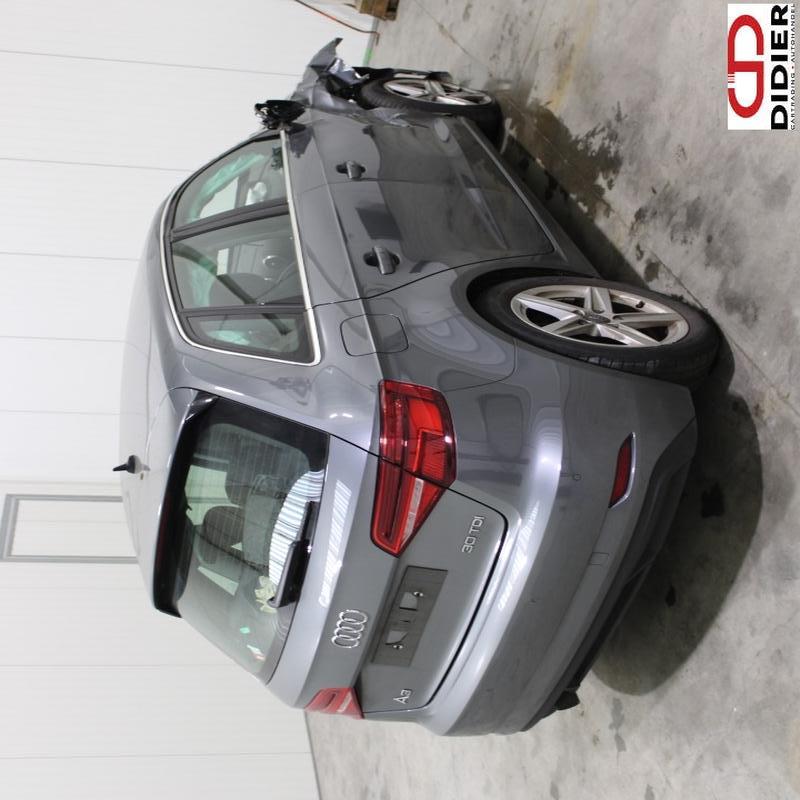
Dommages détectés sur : aile avant droite, porte avant droite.
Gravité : majeur